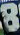
Number: 8